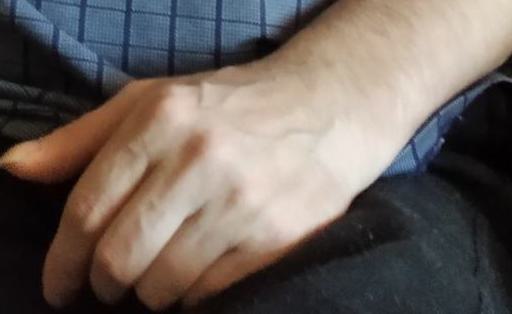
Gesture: no_gesture